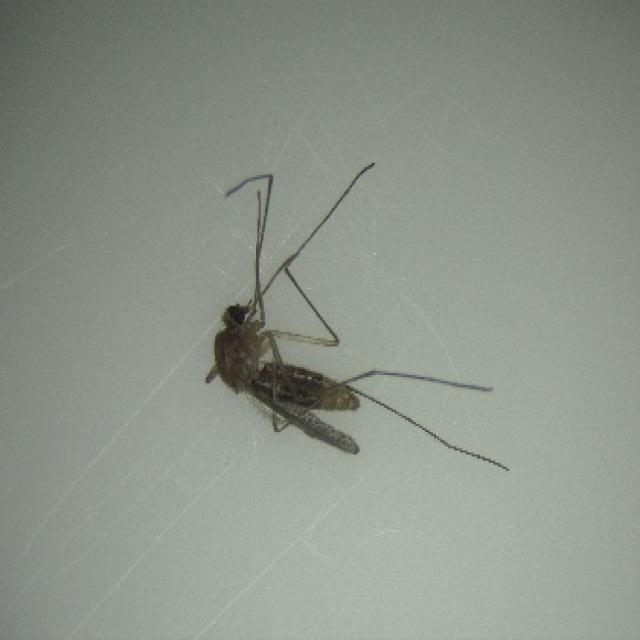
Species: culex_pipiens